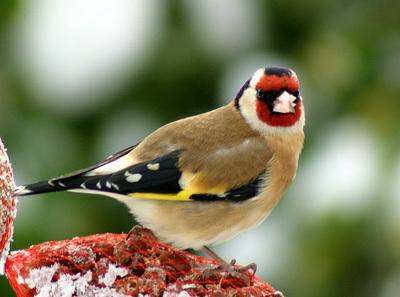
A photo of a european goldfinch